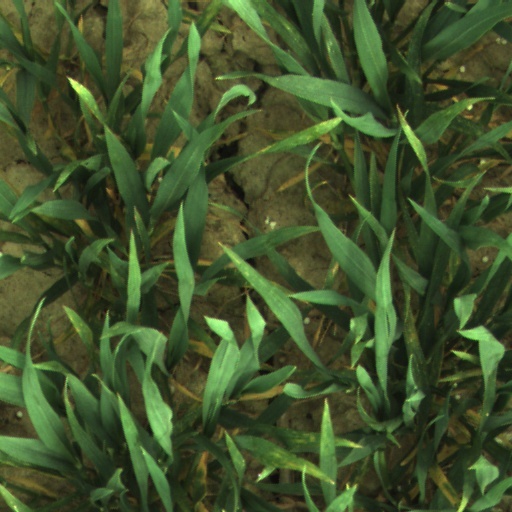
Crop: wheat